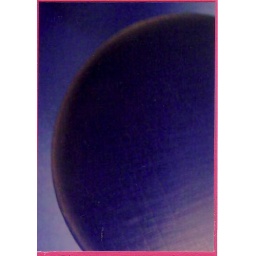
blue drawer knob by tejiendopalabras